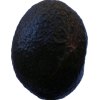
Label: black_avocado